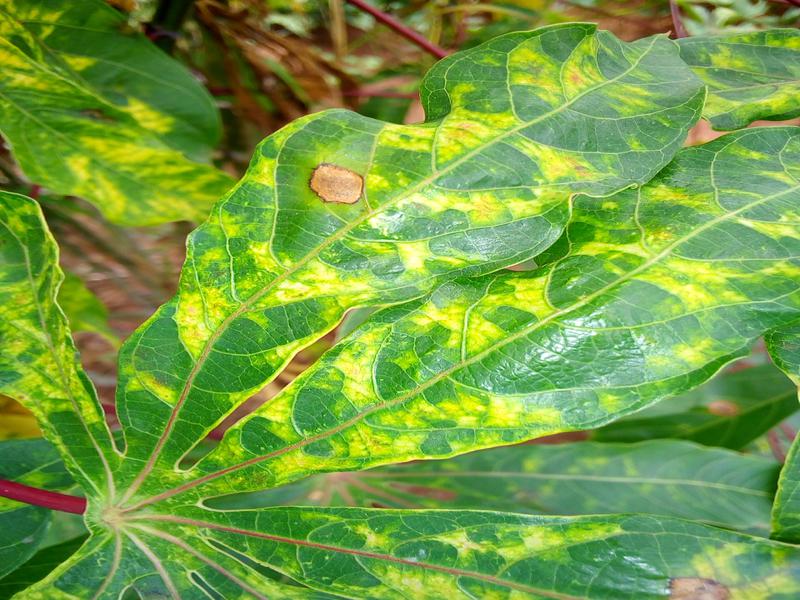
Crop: cassava
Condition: mosaic_disease